The Boat Race 2009

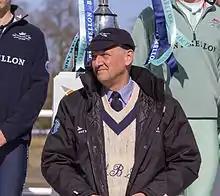
Boris Rankov "(pictured in 2015)" was the race umpire.

Cambridge won the toss and elected to start from the Surrey station. Cambridge's cox Dowbiggin raised her hand to indicate that she was not ready to start just as Umpire Boris Rankov started the race. This allowed Oxford the initiative and they took an early lead. Cambridge slowly edged their way back into contention, and held a half-a-length lead at the two-mile mark. At St Paul's School, Cambridge were two-thirds of a length ahead before a series of oar clashes and umpire warnings forced the boats apart. A larger clash, between Cambridge's Monaghan and Oxford's Smith, took place by Chiswick Eyot before Oxford made the better recovery and quickly pushed out to secure a clear-water lead. Cambridge failed to threaten, and Oxford won by lengths.